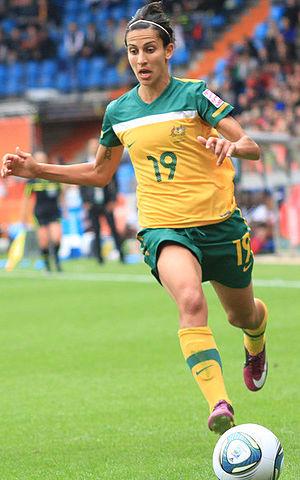
Leena Khamis, née le 19 juin 1986 à Camden, est une joueuse australienne de football évoluant au poste d'attaquante. Internationale australienne, elle évolue en club au Sydney FC.